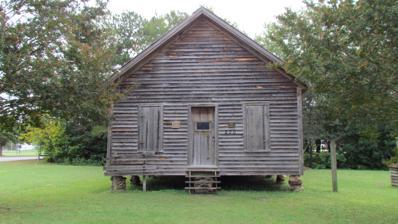
Building: Williams Grove School
Country: United States of America
Year built: 1892
Historic school building in North Carolina, United States United States historic place Williams Grove School U.S. National Register of Historic Places Show map of North Carolina Show map of the United States Location E. Depot St. N side, between Hickory and Willow Sts., Angier, North Carolina Coordinates 35°30′27″N 78°44′6″W / 35.50750°N 78.73500°W / 35.50750; -78.73500 Area less than one acre Built 1892 ( 1892 ) Architectural style Front Gable one-room school NRHP reference No. 95000659 Added to NRHP May 26, 1995 Williams Grove School is a historic one-room school located at Angier , Harnett County, North Carolina . It was built in 1892, and is a one-room frame front gable building.  It measures 30 feet, 4 inches long, by 22 feet, 4 inches wide.  It was moved to its present site in 1975 and subsequently restored as a museum. It was listed on the National Register of Historic Places in 1995. References